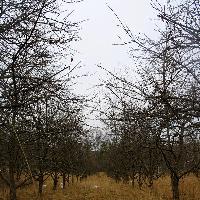
Weather: cloudy or overcast